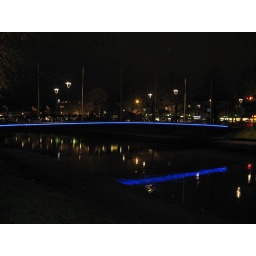
19.11.2009. The bridge with blue lights over the river in Salo.